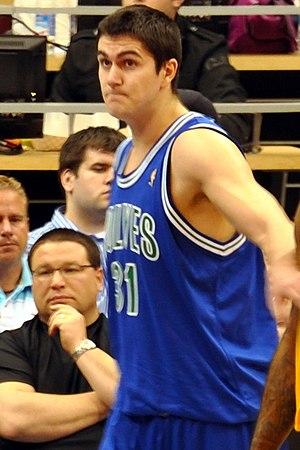
Darko Miličić, né le 20 juin 1985 à Novi Sad, est un joueur de basket-ball serbe, évoluant au poste de pivot.